Hall Caine Airport

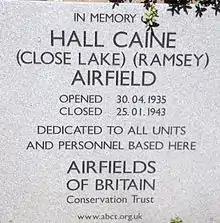
Plaque commemorating operations from Hall Caine Airport, Isle of Man

Because of its coastal location, fog is a particular problem at Ronaldsway with certain wind directions and mainly affects the airport during the summer months. During the operational life of Hall Caine Airport, there was much friendly rivalry between the crews of the airlines flying to the Isle of Man, and opportunities to gain extra revenue were always welcome. From its earliest days Close Lake had been a convenient diversionary airfield for aircraft flying to Ronaldsway; initially taking the form of private aircraft but increasingly commercial operators could rely on Hall Caine being able to offer itself as a suitable alternate. This occurred on numerous occasions with Hall Caine accepting the mail flight when it was unable to land at Ronaldsway. Another instance occurred on Tuesday 6 August 1935, when a West Coast Air Service aircraft from London was unable to land at Ronaldsway and subsequently diverted to Hall Caine. When Ronaldsway was "out" due to bad weather, N.S.A. staff were quick to suggest passengers get a refund and fly with them to Hall Caine which never suffered from fog. From the period of June to September 1936, there was total of 39 diversions from Ronaldsway Airport to Hall Caine as a consequence of fog affecting the south of the island.